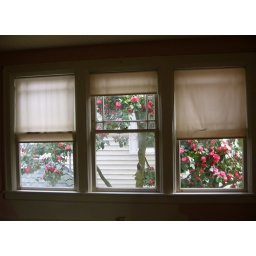
Through the master bedroom window of a charming Tudor in need of a family.